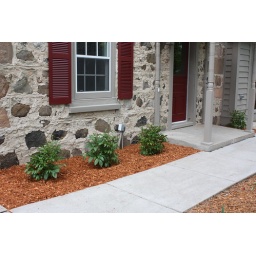
Planted pink peonies in front of the house. It seemed like a perfect old fashion plant for an old fashion house.